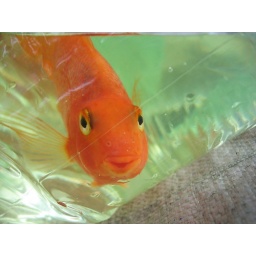
fish for sale in the market